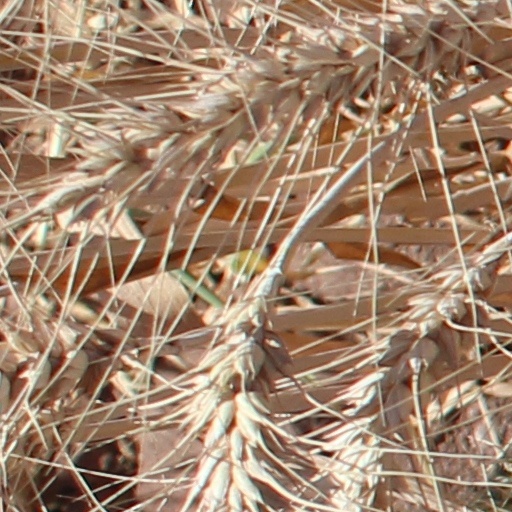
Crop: wheat